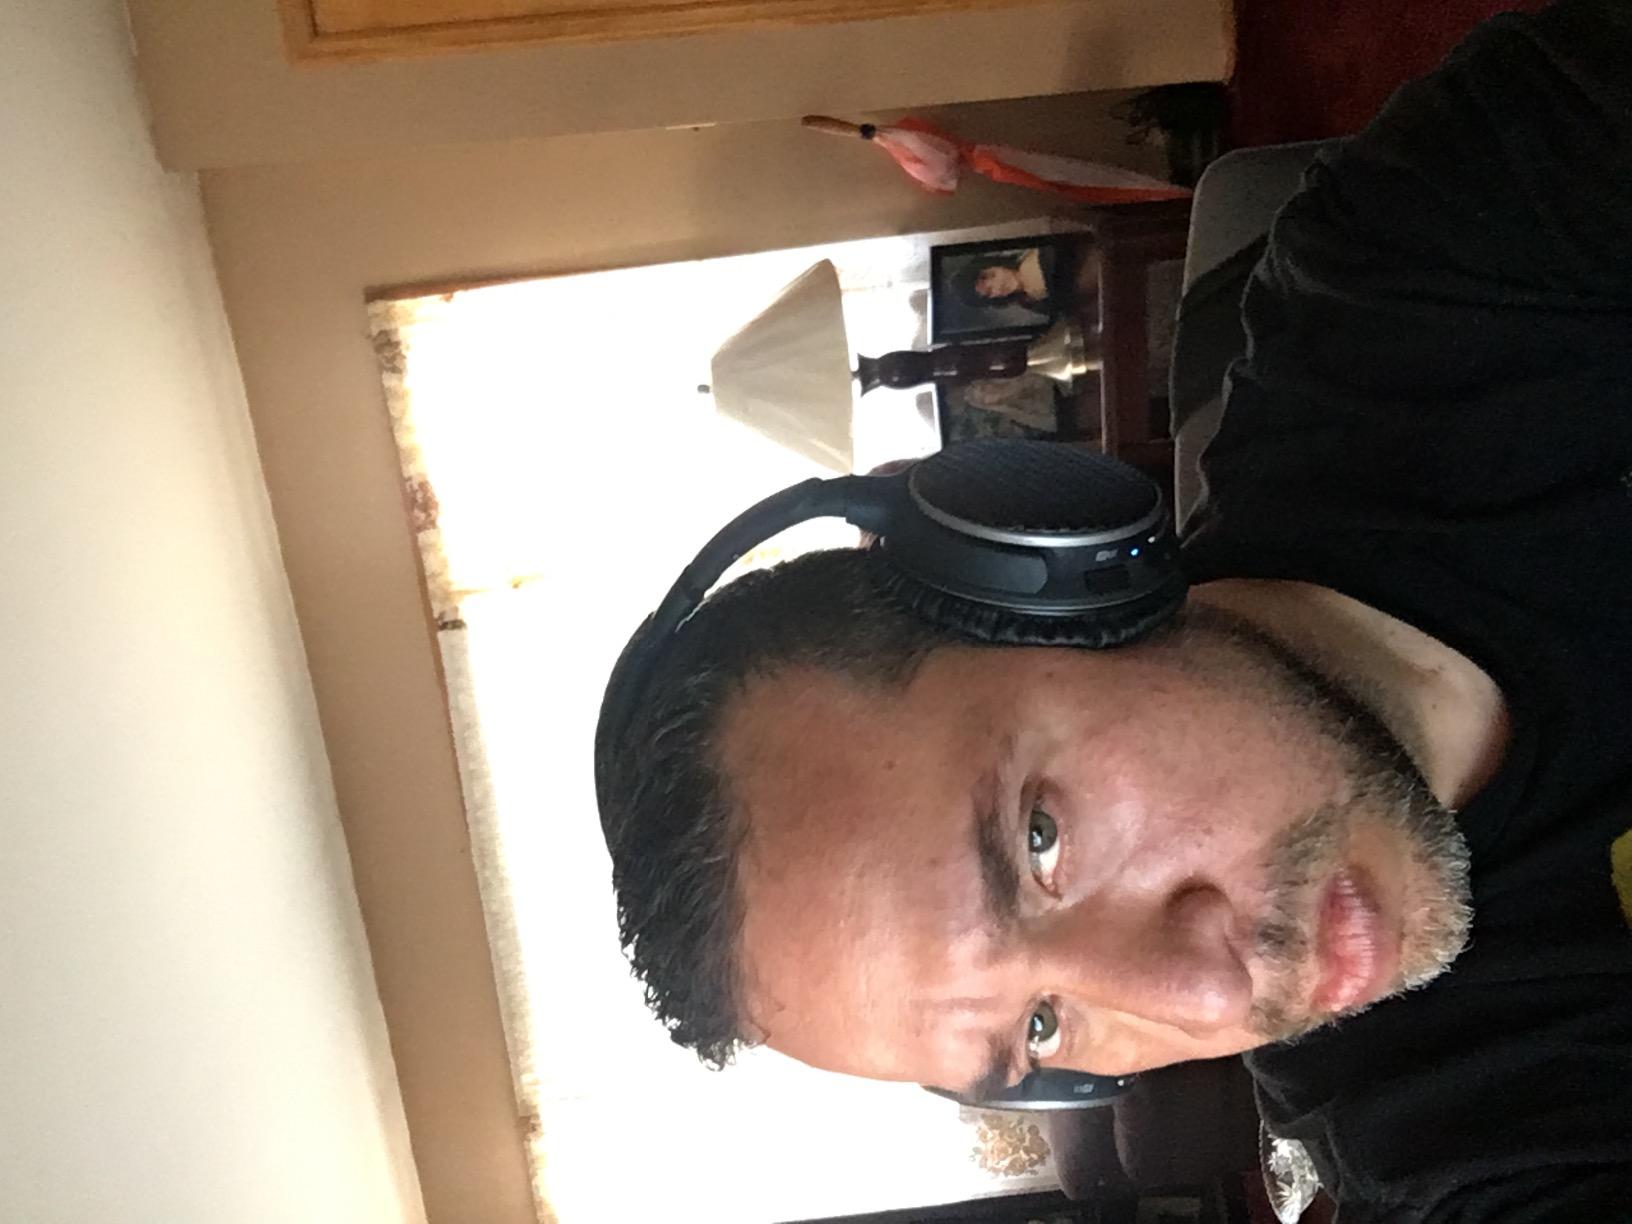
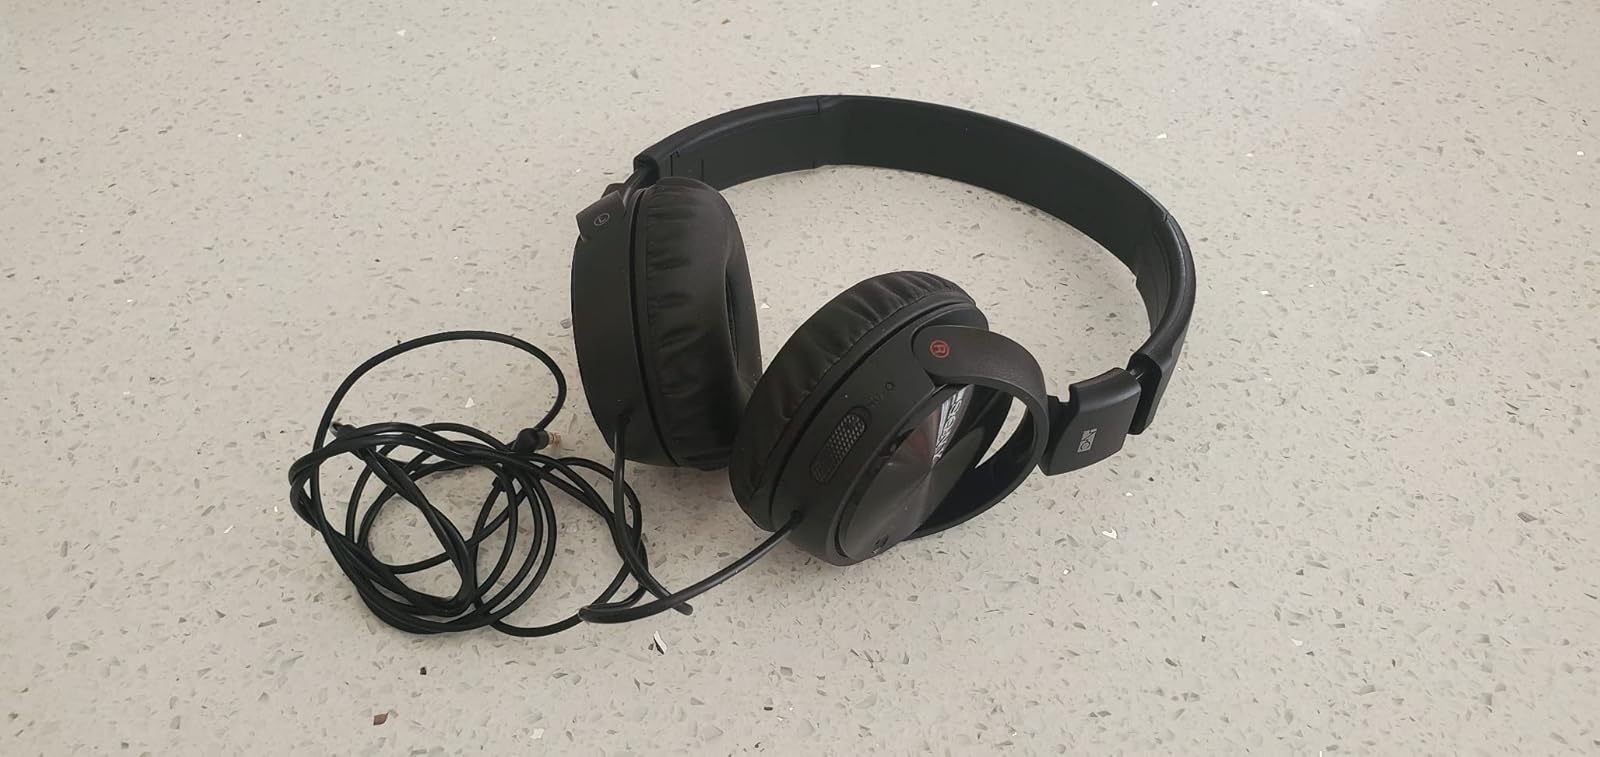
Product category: headphones
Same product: no